Töle Biy

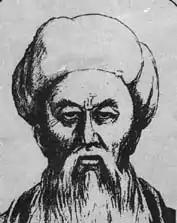

Töle Biy (also Tole Bi), or Töle Älibekūly ("Töle bi Älibekūly") (c. 1663, Köktuma Tract, now Shu District, Kazakhstan – 1756, Aqburkhan-orda, now Tole Bi District, Kazakh Khanate) was the head biy of the Kazakh senior juz, as well as an author, orator, poet, politician and a public figure. He was born in Jaysan in what is now Shu district, Jambyl oblast in 1663.